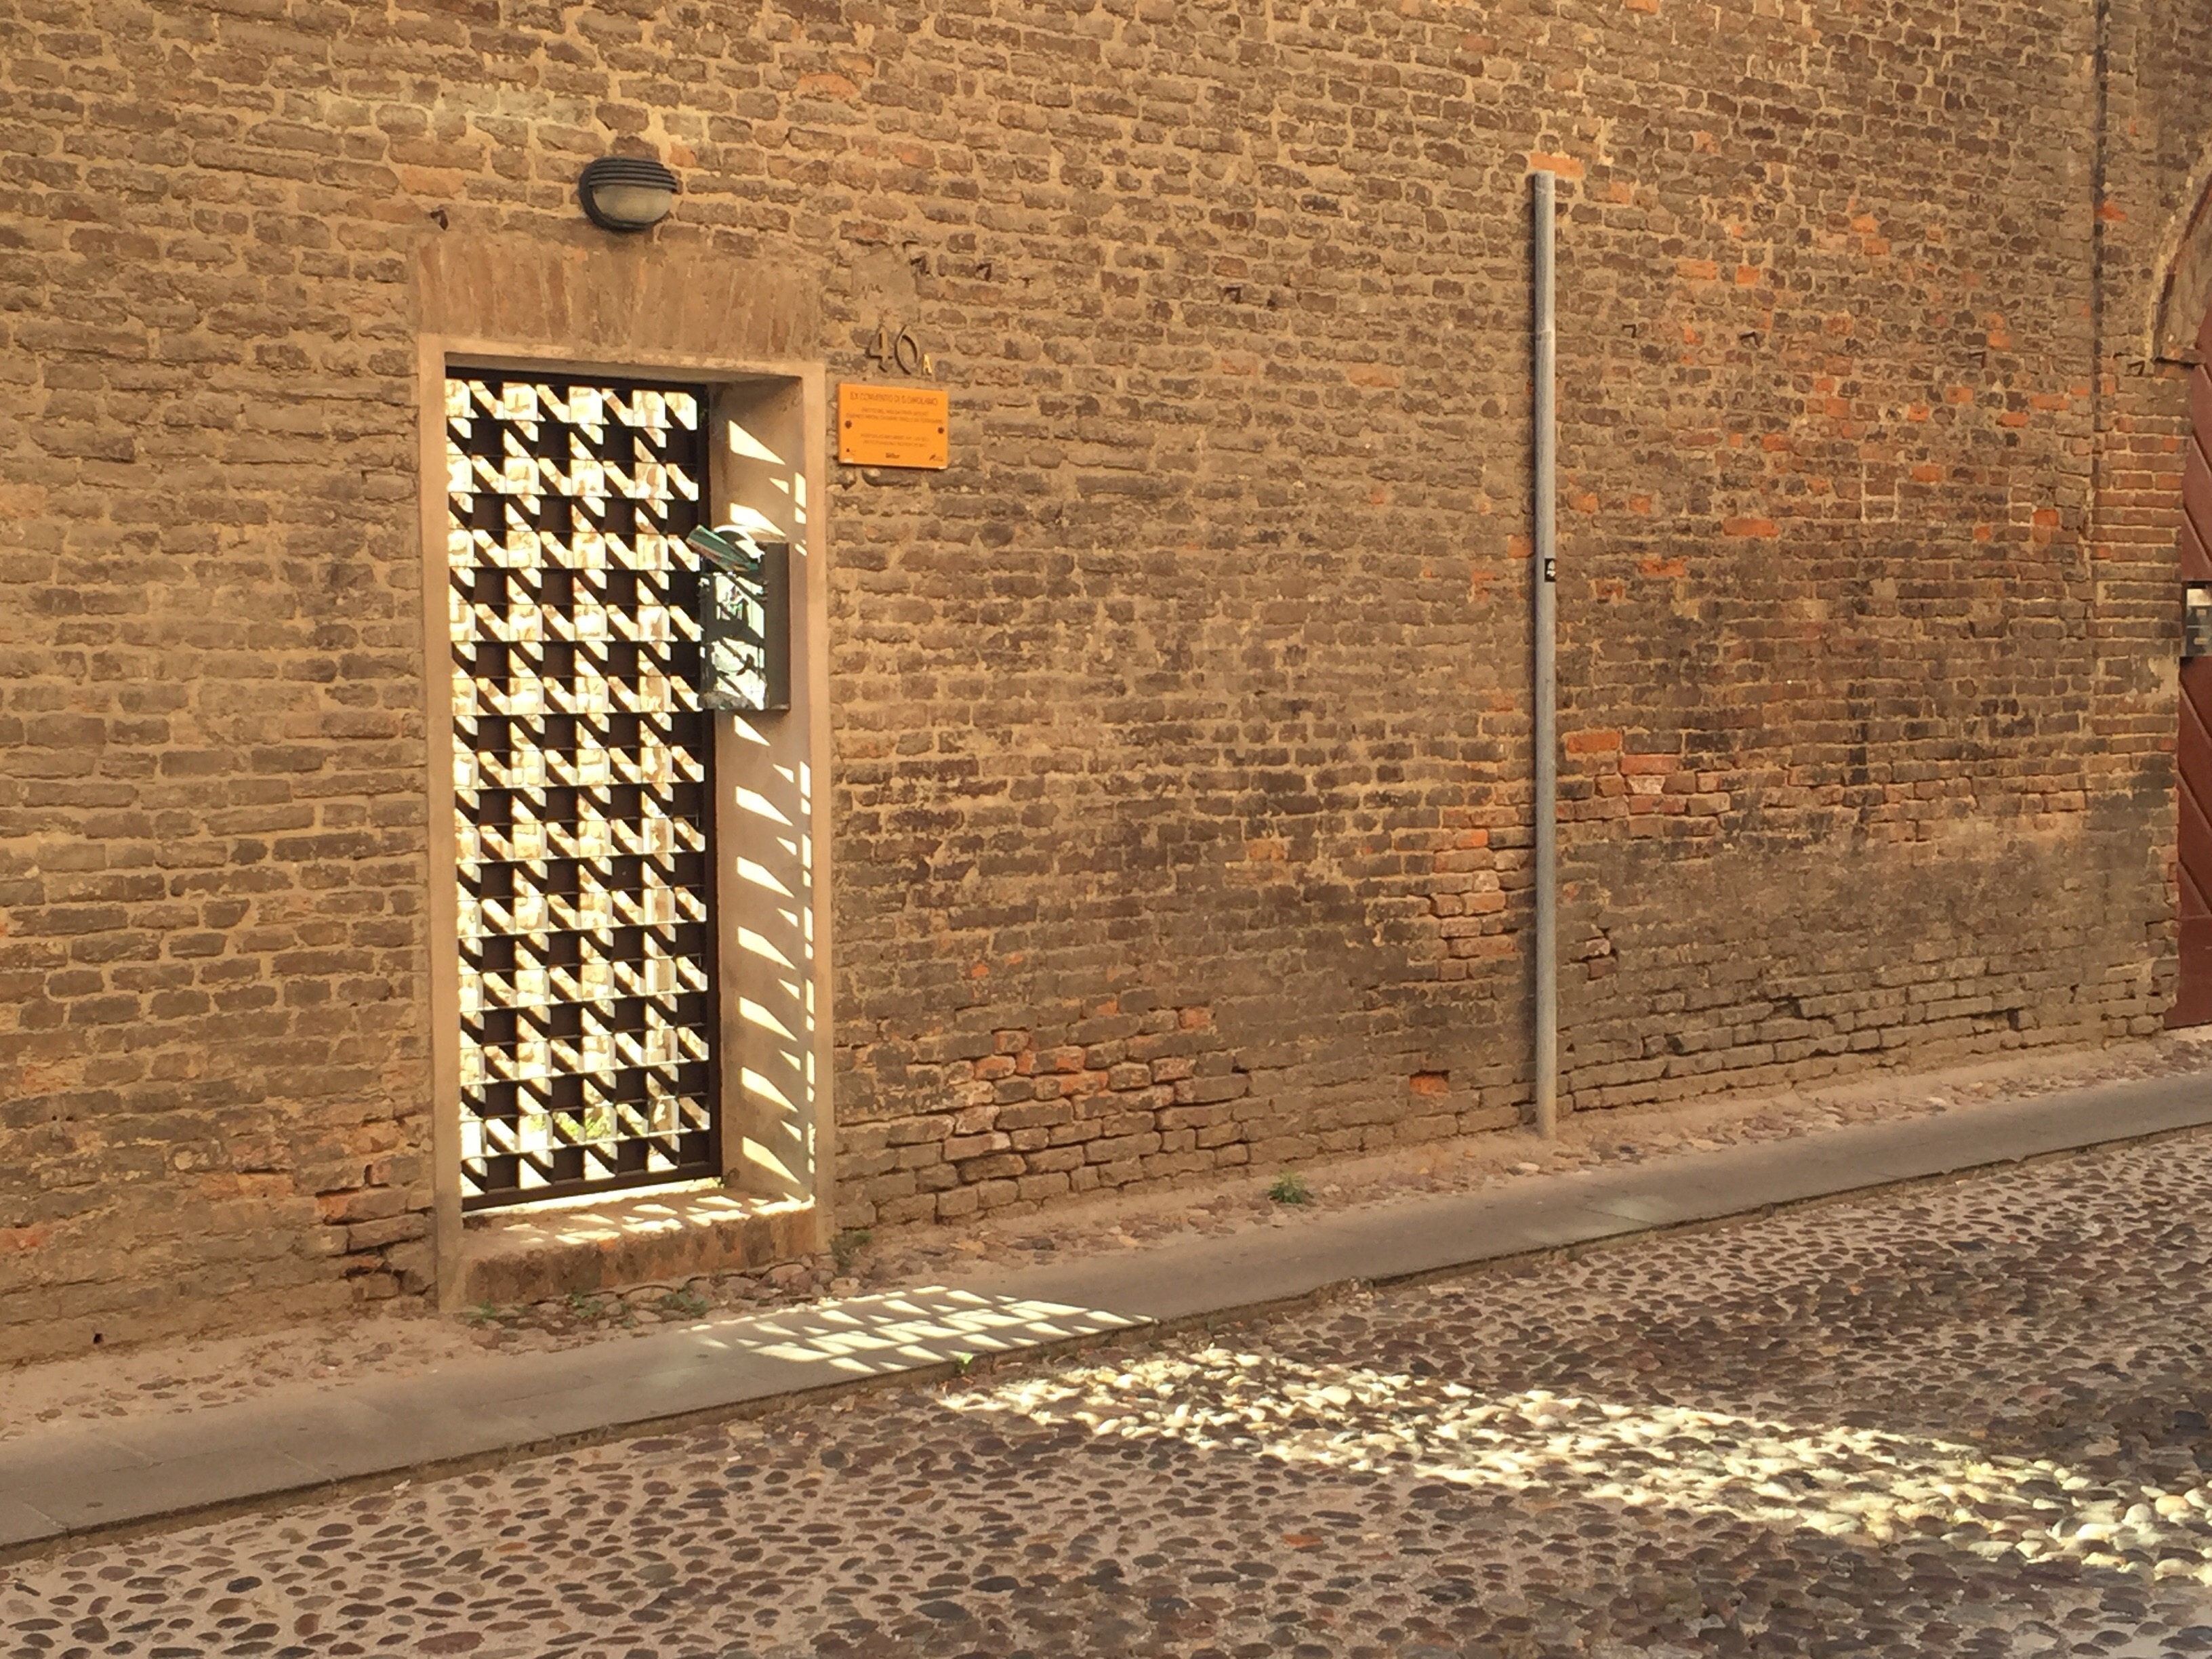
wall, brick, house, wood, floor, door, ancient history, window covering, flooring, interior design, window